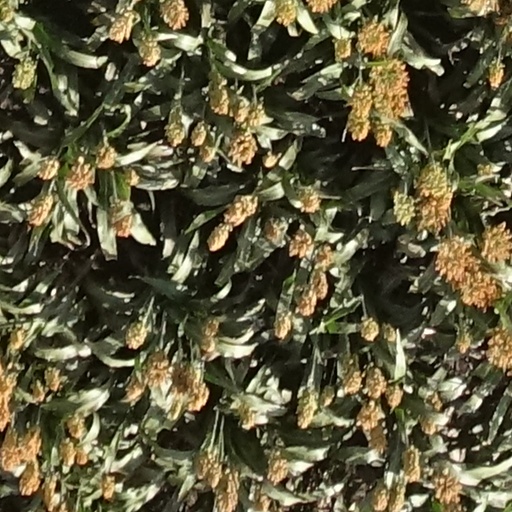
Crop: sorghum